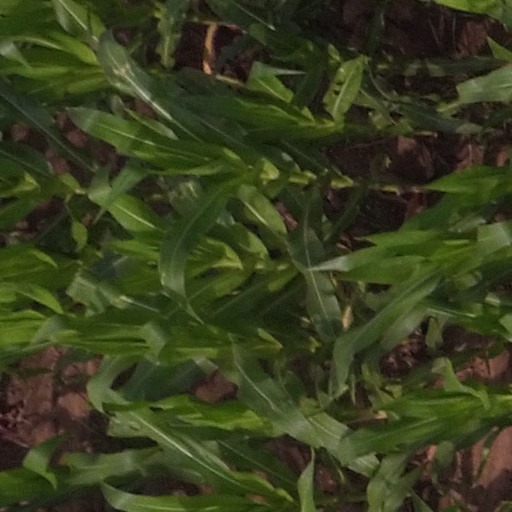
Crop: maize; corn